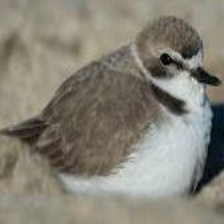
Species: SNOWY PLOVER
Scientific name: CHARADRIUS NIVOSUS